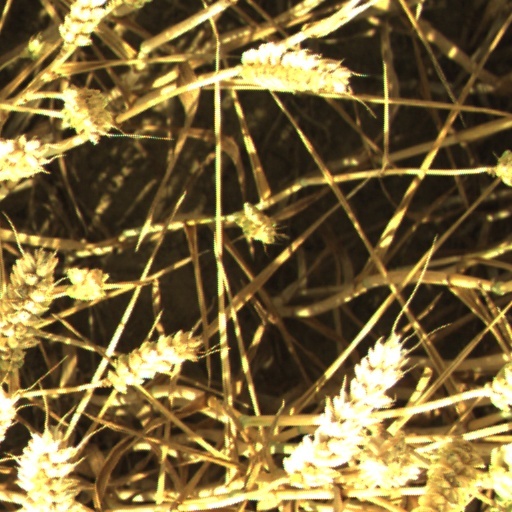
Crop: wheat